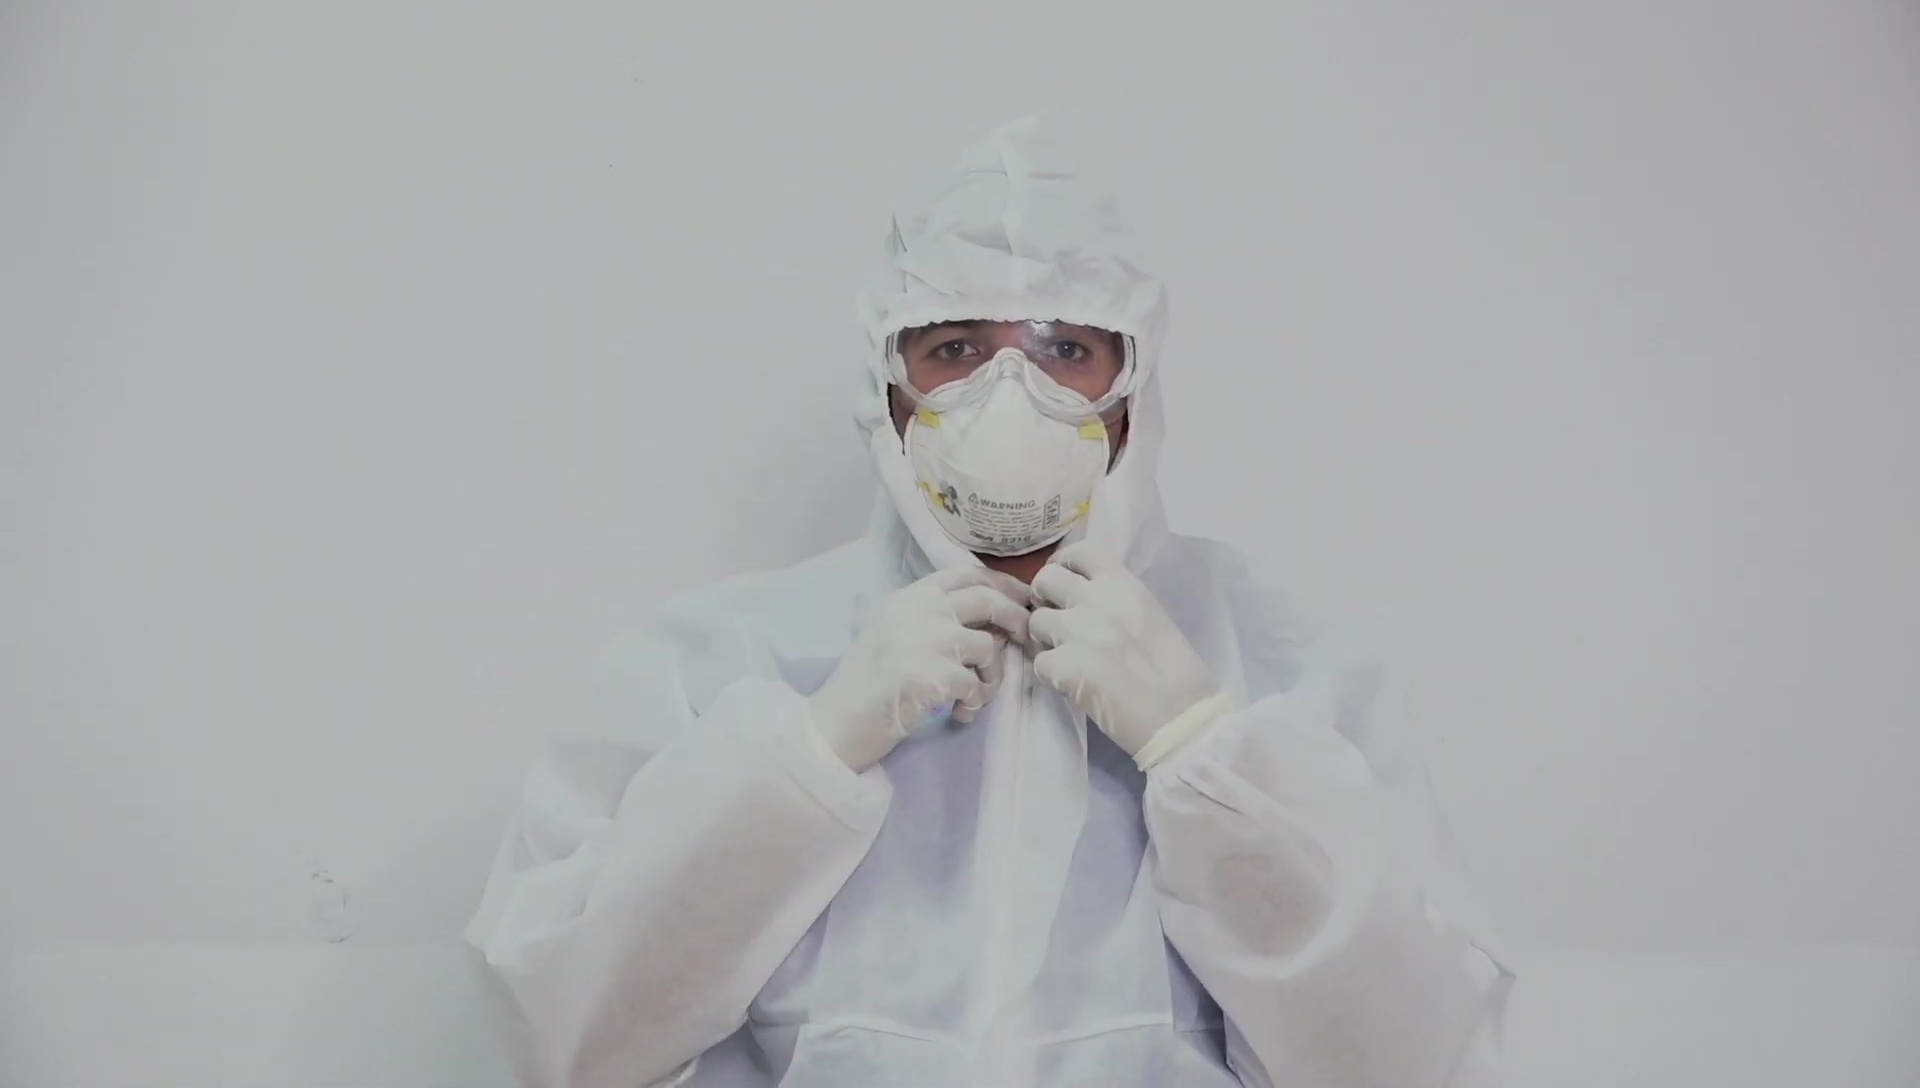
Objects detected:
Gloves
Gloves
Mask
Goggles
Coverall